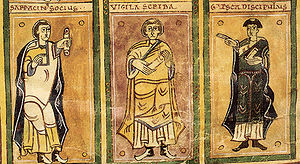
Codex Vigilanus
Skriverne: Serracino, Vigila og García tegnet af Vigila.
Codex Vigilanus eller Codex Albeldensis er en illustreret samling af forskellige historiske dokumenter fra antikken frem til det 10. århundrede i Spanien. Blandt de mange tekster er de kanoniske love fra koncilerne i Toledo, liber ludiciorum, nogle tidlige pavers dekreter og andre pavelige skrifter, historiske fortællinger, forskellige andre dele af civilret og kanonisk ret samt en kalender.